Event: Nepal Earthquake
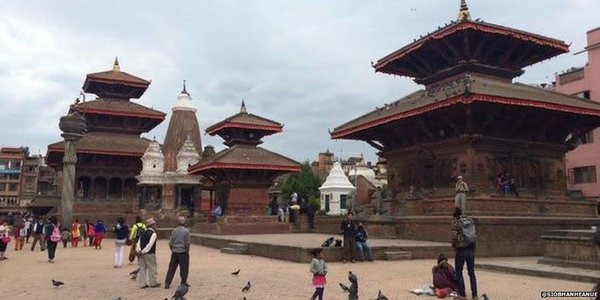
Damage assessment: no_damage